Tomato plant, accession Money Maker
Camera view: bottom (45 deg); turntable rotation: 330 degrees
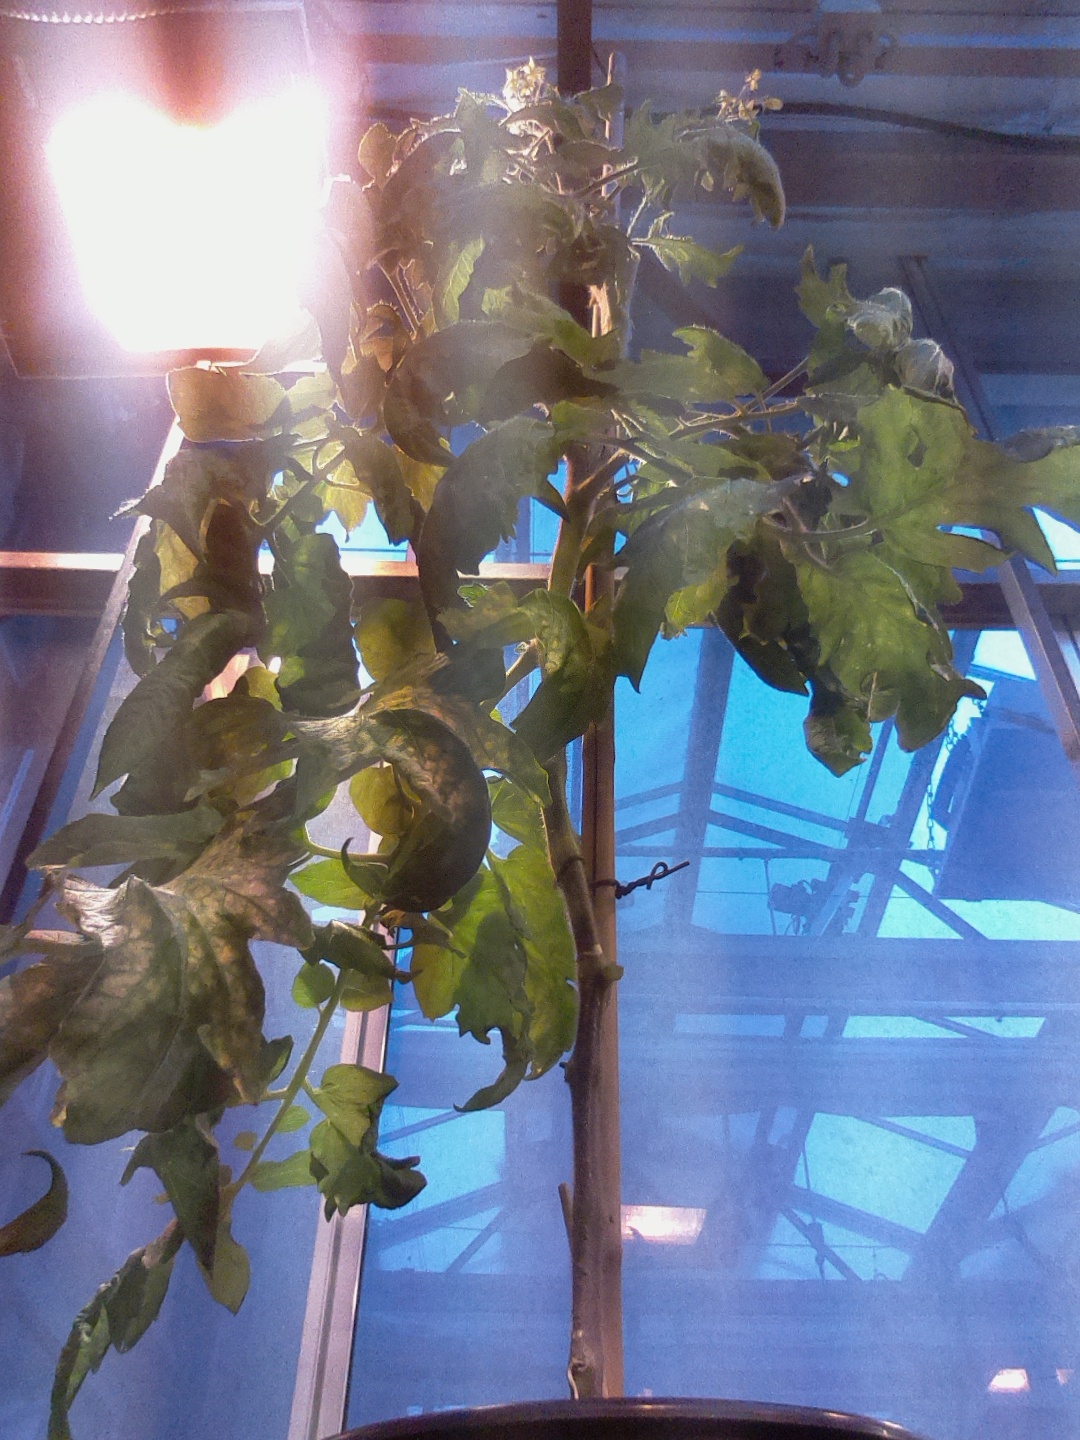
BBCH growth stage 73: 30%-40% of final fruit size